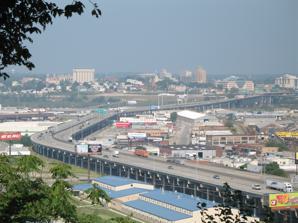
Building: Lewis and Clark Viaduct
Country: United States of America
Year built: 1907
Viaducts that cross the Kansas River This article is about the viaducts over the Kansas River and West Bottoms between downtown Kansas City, Kansas and Kansas City, Missouri . For other bridges named for Meriwether Lewis and William Clark , see Lewis and Clark Bridge . This article has an unclear citation style . The references used may be made clearer with a different or consistent style of citation and footnoting . ( November 2024 ) ( Learn how and when to remove this message ) ( Learn how and when to remove this message ) Lewis and Clark Viaduct view of the eastbound viaduct in West Bottoms; the since demolished westbound deck truss can be seen in the distance Coordinates 39°06′48″N 94°36′54″W / 39.1133°N 94.6149°W / 39.1133; -94.6149 Carries 7 lanes of I-70 / US 24 / US 40 / US 169 / Lewis and Clark Trail (3 lanes westbound and 4 lanes eastbound on the upper level) Kaw River Loop (eastbound lower level) Crosses Kansas River , West Bottoms, railroad tracks Locale Kansas City, Kansas – Kansas City, Missouri Maintained by KDOT and MoDOT Characteristics Design various Width 52 ft (15.8 m) Longest span 3,777 ft (1,151.1 m) Clearance above 29 ft (8.8 m) History Opened January 29, 1907 ; 117 years ago ( 1907-01-29 ) (original; since converted eastbound) November 12, 1962 ; 62 years ago ( 1962-11-12 ) (westbound) Statistics Daily traffic 23,500 (2008) Toll Historical, abolished in 1918 Location The Lewis and Clark Viaduct (previously the Intercity Viaduct and historically the Interstate Viaduct ; also known as the 6th Street Viaduct or Woodsweather Bridge ) are two nine span viaducts that cross the Kansas River in the United States. Designed by Waddell and Hedrick , the first viaduct, a four-lane, deck truss bridge , opened to the public on January 29, 1907, the second bridge, also of the deck truss design, opened to the public on November 12, 1962. It rises above the West Bottoms , and several sets of railroad tracks . The 1907 viaduct is notable for being the first roadway bridge to connect Kansas City, Missouri , with Kansas City, Kansas , non-stop all the way across. It is about 1.5 miles (2.4 km) long and carries Interstate 70 / U.S. Route 24 / U.S. Route 40 / U.S. Route 169 (I-70/US 24/US 40/US 169). The I-670 Viaduct serves as a complementary to the viaduct, it was built in 1990 to the south. History Early 20th century Blueprint of the Kaw River deck truss The great flood of 1903 inundated all of the West Bottoms, leaving only one of 17 bridges in place that spanned the Kansas River sound enough for use. The need for an viaduct high enough above the flood level, that crossed the Kansas River from Kansas City, Missouri, with bluffs, to the high ground on the Wyandotte County side was recognized. Following this, plans were considered for the building of a new viaduct. Data secured showed there was enough traffic to warrant the building of the viaduct by a private enterprise and capital investment. The bridge design was finalized by the engineering firm Waddell and Hedrick in August 1903. Franchises were secured in September 1904 and successfully financed in early 1905. Groundbreaking ceremonies for construction of the Kansas River west pier began on August 9, 1905. By November, concrete for the piers carrying the deck truss over the Kansas River were already being poured. On February 22, 1906, the first steel land span was completed. By April, the deck truss bridge over the Kansas River was largely completed. On December 18, the final of the viaducts girder spans were completed. The Intercity (Sixth Street) Viaduct was opened on January 29, 1907. It had a pedestrian walkway, two lanes for wagon traffic, and a pair of streetcar tracks. The viaduct was built in 17 months, and traveled from 6th and Bluff streets in Kansas City, Missouri, to 4th and Minnesota Avenue in Kansas City, Kansas, a distance of 8,400 feet (2,600 m). Of that, 4,031 feet (1,229 m) were in Missouri and 3,742 feet (1,141 m) in Kansas. When it opened, it was 1 + 3 ⁄ 4 miles (2.8 km) long. It was constructed with v-lacing and has lattice built-up members. Just a year later the Truss span proved its resistant design and survived its first flood. The Intercity Viaduct in 1908, streetcar tracks in view at right Rather than be forced to pay a toll, drivers simply shunpiked the viaduct. Most did this by traveling on the nearby James Street Bridge , which had no tolls, in order to travel through West Bottoms to 6th and Bluff streets. This caused the bond holders to foreclose, and the enterprise went bankrupt in 1911, effectively closing it to vehicular traffic. The bondholders proposed to demolish the bridge and sell its trusses for scrap metal; these plans were ultimately rejected. In January 1917, roughly 10 years after the bridge opened, the Kansas Legislature passed a bill giving the Kansas side authority to contract with Kansas City, Missouri. With this act, Kansas City, Kansas, could issue bonds for the purpose of purchasing the Interstate Viaduct for free traffic, this was also done so street car service could be restored. The purchase cost $1,775,000 (equivalent to $27.8 million in 2023 ) in bargain money, half of the original cost to construct the viaduct. Of the money, Kansas City, Missouri, paid 56 percent, while Kansas City, Kansas paid only 44 percent. In a short ceremony on October 30, 1918, a ribbon-cutting ceremony was held at the state line was led by Mayor Harry Mendenhall of Kansas City, Kansas, and Acting Mayor F.G. Robinson of Kansas City, Missouri, formally reopening the viaduct to traffic. In 1919, intersections with side roads on the viaduct began to be permanently closed in order to increase safety. The last of these were closed in 1922. In 1929 announced a plan to add a second level to the truss portion. [ who? ] Construction on a new lower roadway began in early 1930, and would serve as a truck bypass of the upper deck, which would allow the remaining automobiles to have their speed limit raised to be higher than before. This new roadway opened on September 23, 1930. The project also involved constructing a new roadway underneath the viaduct all the way to East Ohio Avenue. With this project, it became possible to increase the speed limit of the upper deck, and in late 1931 legislation was passed to adjust the speed limit from 30 to 40 miles per hour (48 to 64 km/h); this went into effect later that year. The viaduct's original designers had provided extra space for potential expansion of the deck, though whether it would be for roadway or streetcar expansion had not been determined. In August 1933, city planners began planning to modernize the viaduct, widening the auto roadway to have two extra lanes that did not exist before. In March 1936, work began on this project. It would also involve removing pedestrian walkway and streetcar tracks to allow for the extra two lanes; the latter had already been replaced by a contemporary bus system however. All four lanes were concurrently open by November 30, 1936. With this upgrade, US 40 and US 27 could be routed over it. Later, the city also replaced the old lighting with new sodium-vapor illumination cast on cross arms 26 feet (7.9 m) over the vehicle deck. In 1939, part of the viaduct was modernized. [ how? ] In 1942, the land adjacent to the viaduct was relandscaped as part of a beautification project. Late 20th century In 1950, the bridge approaches were modified, in addition, four emergency telephones were placed onto it. The viaduct survived the 1951 Great Kansas City flood ; it was also the only bridge on the river to remain open to traffic during it. Beginning in the late 1940s, various proposals were made to connect the viaduct to a grade-separated freeway. By the 1950s, construction began on this highway, I-70, which was a part of the newly formed Interstate Highway System , allowing drivers to cross high stretches of land easily without crossing any at-grade intersections . In 1957, as part of a related project to rehabilitate the James Street Bridge, the lower deck of the bridge began to be raised upward, lowering the clearance in the process. This was completed in 1959. Soon after this, a second viaduct began to be built, as the first bridge was inadequate to accommodate the increased traffic that it would likely carry on its own. On November 12, 1962, the new Intercity Viaduct was opened, with a ribbon-cutting ceremony led by Mayors Paul F. Mitchum and H. Roe Bartle. It was named in honor of Meriwether Lewis and William Clark , who led the Lewis and Clark expedition in 1804. It was built to the north of the first viaduct and had multiple differences. It was named in honor of Lewis and Clark. It was taller, used bolted truss connections, and only contained a single deck. Additionally, it had a small single-lane truss that stuck out from the side near the Broadway Boulevard intersection; this served as an exit ramp onto the Fairfax Trafficway. It only has three lanes, one less than the eastbound structure, though they are wider. The second span had cost $8 million (equivalent to $61.7 million in 2023 ) to construct. After westbound traffic began moving over the Lewis and Clark Viaduct, the Intercity viaduct was closed for a significant renovation. This involved tubbing off all of the old steel piers and replacing them with modern concrete piers, replacing its deck, completely demolishing part of the land span on the Kansas side order to construct an interchange, and demolishing then reconstructing parts of the viaduct in order to allow for the addition of on-ramps to serve as exits for I-70. On December 11, 1963, at 11 a.m., the old viaduct opened to eastbound I-70 traffic. The renovations had cost $1,900,000. On January 25, 1969, both structures were officially rededicated as the Lewis and Clark Viaduct, as an act of legislation between Kansas and Missouri. This was first suggested in January 1966, though was delayed a couple of years. In 1972, modifications were made to eastbound viaduct in order to prevent traffic onto the westbound one. In 1978, the viaduct became part of the Lewis and Clark Trail . In October 1979, work to redeck the eastbound viaduct began. In May 1981, a 1,000-foot (300 m) stretch of the westbound viaduct was reconstructed, despite only being 18 years old, it was not designed the same way as the other sections, did not meet modern steel standards, and had prematurely deteriorated because of this. Two eastobund lanes were reopened in October 1981, generally completing its part of the project. At this point, the westbound viaduct was closed so it could be redecked and have its I-70 ramp reconstructed with a third beam; the former was completed in 1982, making it a redundant structure. Additionally, the westbound ramps onto the Fairfax Trafficway, Washington Boulevard, and Minnesota Avenue, and the eastbound ramp onto the Fairfax Trafficway were given major repairs. Work on the redecking the westbound span was completed in 1984. In 1986, the eastbound I-70 ramp was reconstructed with a third beam, like its westbound equivalent two years earlier; this made it a redundant structure. In addition, the westbound ramp onto Washington Avenue was repaired again, alongside its eastbound equivalent. In 1987, the eastbound span was rehabilitated, also as part of this, the eastbound ramp onto the Fairfax Trafficway and westbound ramp onto Minnesota Avenue were repaired. In 1988, after one of its supports was damaged by arson, the eastbound viaduct was closed for emergency repairs. In 1989, the eastbound ramp, onto the Fairfax Trafficway and westbound ramp onto Washington Boulevard were reconstructed. In 1990, the eastbound bridge's deck was repaired. In 1991, the viaduct became part of US 169. Both viaducts survived the Great Flood of 1993 . In 1992, a project began to reconstruct the viaducts near the Buck O'Neil Bridge. It involved narrowing the roadway near the I-35 overpass to two lanes westbound and three lanes eastbound, though with new shoulders added. Work was completed in 1994. 21st century In 1999, construction work was started on a project to redeck the lower level of the eastbound viaduct to serve pedestrian traffic. It was completed in 2000. In 2002, the eastbound viaduct was repaired, the eastbound and westbound ramps onto Washington Boulevard, Fairfax Trafficway and I-70, in addition the westbound ramp on Minnesota Avenue were repaired. In 2003, the both viaducts' had their deck drainage extended to the lower chord in certain areas to reduce water damage. In 2004, the westbound viaduct had numerous cracks repaired, and its piers were coated in concrete. In 2005, the eastbound I-70 ramp was repaired. In 2006, repairs were made to the expansion joints of both viaducts. On January 29, 2007, the eastbound viaduct celebrated its centennial; several people gathered from West Bottoms on that day, holding lights to honor the bridge. In 2012, a deck patching and overlay project was started on the eastbound span. It was completed in fall 2012. By the late 2000s, both viaducts had deteriorated significantly, while maintenance did not decrease their structural integrity, they required nearly $1,000,000 a year to keep in a state of competence. They were also considered functionally obsolete due to lacking emergency shoulders among many other things, resulting in the snarling of traffic when an accident or other obstruction occurred. On February 4, 2018, phase 1 of the project was started, and the westbound span was closed in order to demolish and rebuild a 0.58-mile (0.93 km) segment of it, from the 3rd Street intersection to the end of crossing the railroad tracks. In addition, modifications were made to the nearby roadway from there to Broadway Boulevard. After already removing the concrete segment, the Kansas River truss was demolished with explosives at around 8:30 on June 2, 2018. Work transitioned from deconstructing to reconstructing in November 2018. it was delayed due to the 2019 Midwestern U.S. floods . The bridge was reopened on January 23, 2021. Only one week after reopening, one of the westbound viaducts extant approaches were damaged by a truck that crashed into a guardrail at a sharp angle, along with other cars that fell off. On March 15, 2021, a reopening ceremony was held by KDOT representative Julie Lorenz and Secretary Sharince Davids. The project ultimately cost $65,000,000 (equivalent to $72.1 million in 2023 ), of which $58,400,000 was federally funded and $6,500,000 million was state paid (equivalent to $64.8 million and $7.21 million in 2023, respectively ). The reconstruction required approximately 8,800,000 pounds (4,000,000 kg) of structural steel, 5,400 feet (1,600 linealm) of concrete girders, 21,000 cubic yards (16,000 m 3 ) of concrete and 310,000,000 pounds (140,000,000 kg) of reinforcing steel. These new piers were constructed in a way so that the old ones did not need to be immediately demolished. They were also more complex, larger, and wider than the old ones. The bridge's lighting was upgraded and expanded across the bridge, previously only he concrete segments had it. Lighting was also added to the Kansa River segment, and the piers were widened to add an adequate shoulder, additionally, repairs were made to other parts of the viaduct. The eastbound span was closed for resurfacing in October 2021, and emergency repairs to its Gusset plates in September 2024. Future Two future construction projects are currently planned for the crossing. The first of these would rebuild the eastbound viaducts truss over the Kansas River. Like the original westbound truss, it is considered functionally obsolete, with structure lacking shoulders, and narrow travel lanes. This will result in the closure of eastbound traffic in a similar manner to the westbound span when it was rebuilt. It would also build a dedicated span to act as a walkway that will lie underneath the rebuilt bridge's pier. The second of these will build dual two lane flyover ramps onto I-70, which will replace the existing left hand exit westbound and one lane entrance eastbound. After completion, the old left hand exit westbound and one lane turn on-ramp eastbound will be demolished. The westbound offramp in particular is dangerous, as a high number of unfamiliar drivers cause accidents due to its confusing left hand exit and lack of shoulders. The westbound viaduct layover was planned during its reconstruction, however, it was not done due to funding constraints. This is not an issue that the eastbound on-ramp has, due to its lower grade, warning beacons, and being a right hand exit. However, it is only one lane wide, meaning it does not meet current Interstate Highway standards . See also Transport portal Engineering portal Kansas portal Missouri portal References